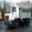
Label: truck